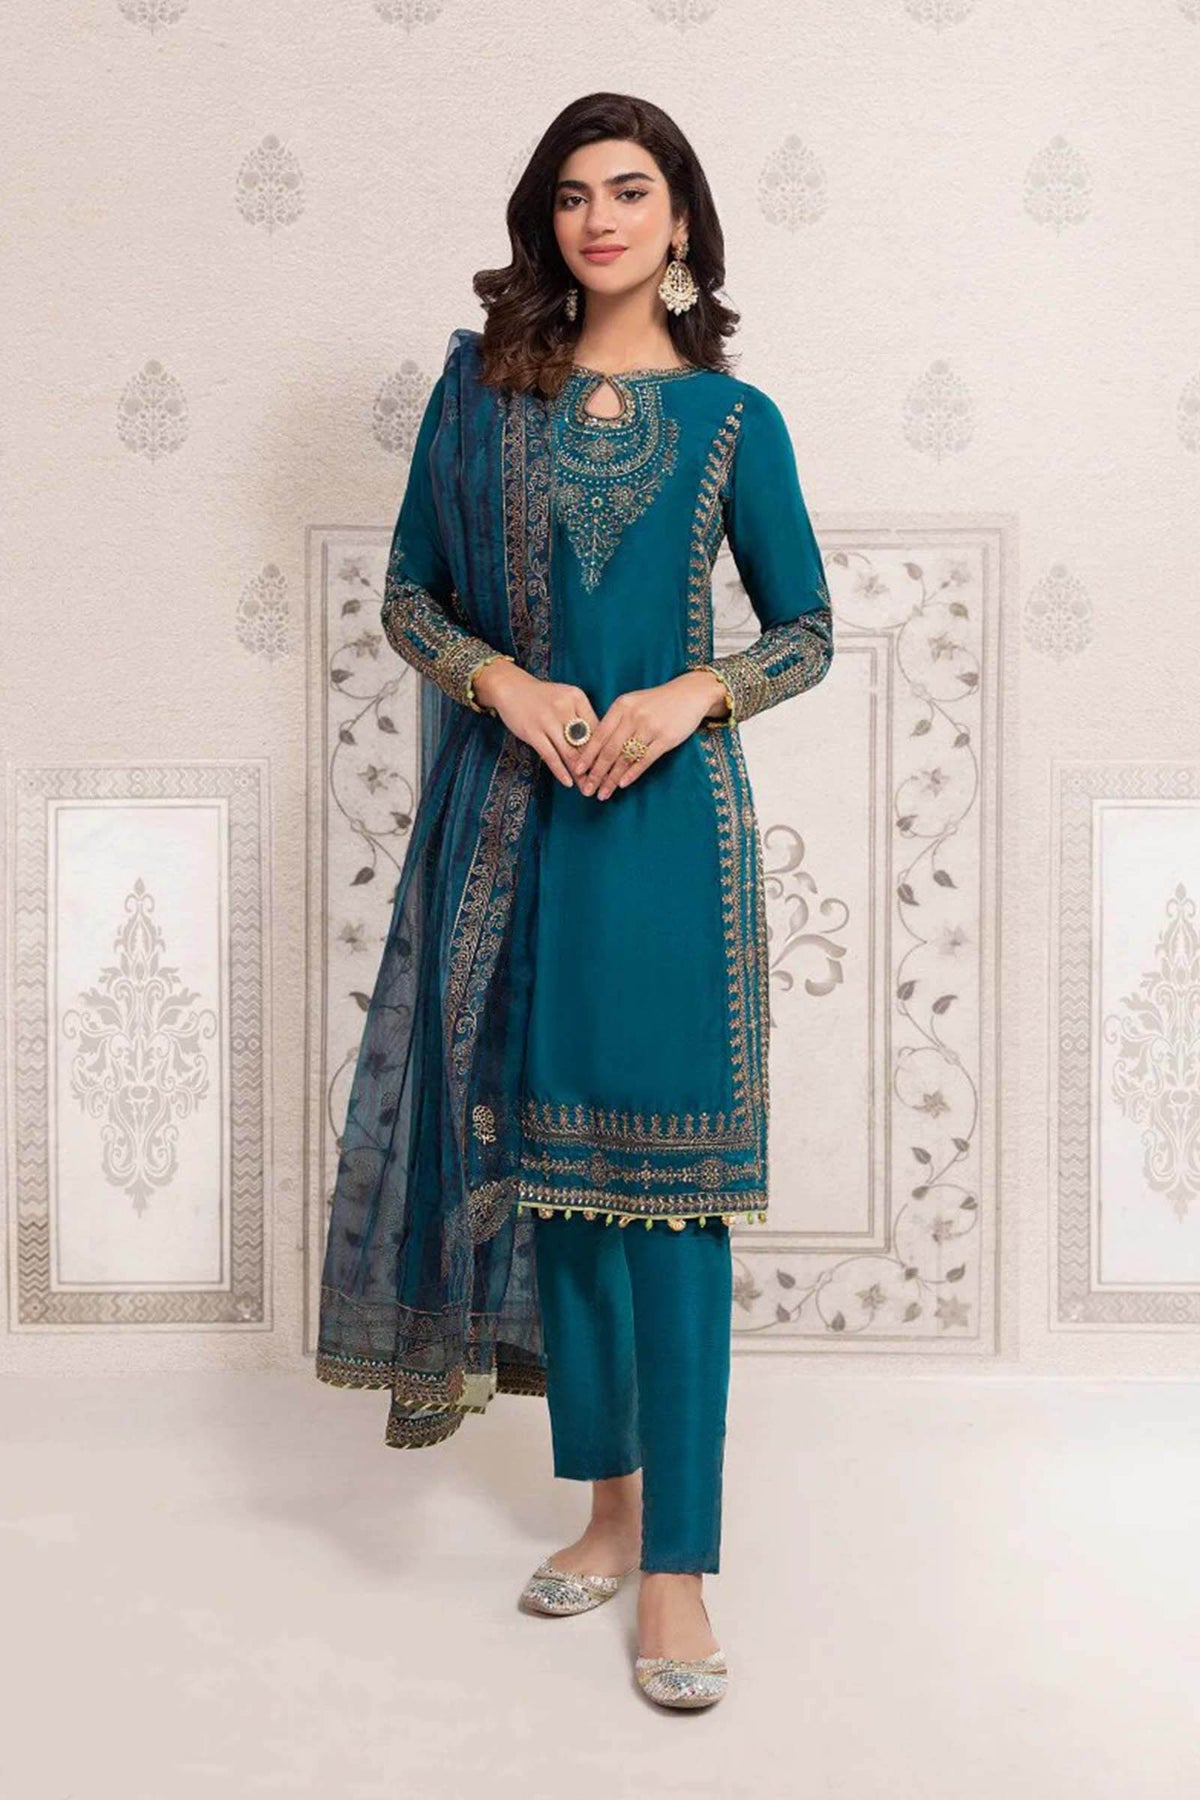
teal embroidered salwar suit